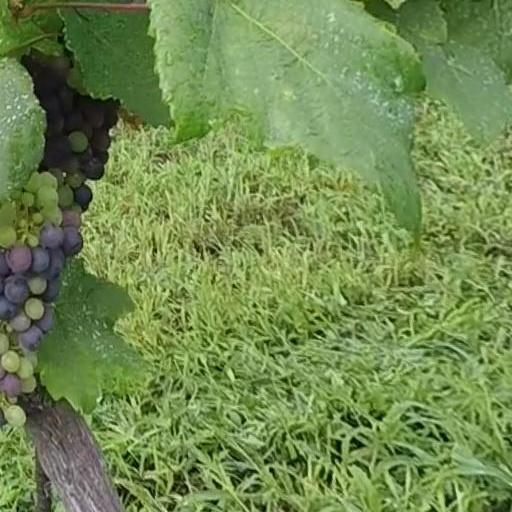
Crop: grape